Kate Allen (triathlete)

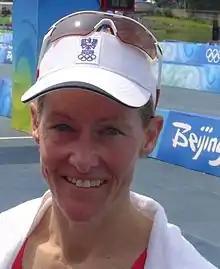
Allen at the 2008 Summer Olympics

Katherine Jessie Jean "Kate" Allen (born 25 April 1970, in Geelong, Australia) is an Australian-Austrian triathlete. She won the gold medal in the women's triathlon at the 2004 Summer Olympics in Athens.